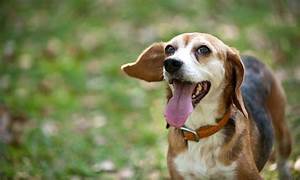
Label: dog